Hand fan

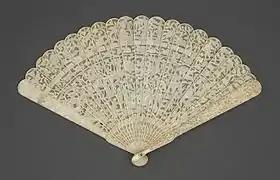
Handheld Brise fan from 1800

A handheld fan, or simply hand fan, is a broad, flat surface that is waved back and forth to create an airflow. Generally, purpose-made handheld fans are folding fans, which are shaped like a sector of a circle and made of a thin material (such as paper or feathers) mounted on slats which revolve around a pivot so that it can be closed when not in use. Hand fans were used before mechanical fans were invented.